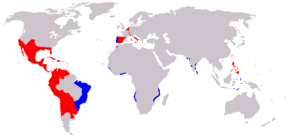
Det portugisiske koloniimperium / Kongehuset Habsburg (1580-1640)
Kort over Habsburg-kongernes territorium under unionen mellem Portugal og Spanien (1580–1640)
Det portugisiske koloniimperium var det første verdensomspændende koloniimperium i historien, og det ældste og mest langvarige af de europæiske koloniriger; imperiet varede fra 1415 til 1999.